Moorestown Mall

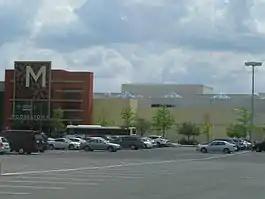
Moorestown Mall in 2012

In 2011, Moorestown residents voted to allow liquor sales at the Moorestown Mall in order to increase revenues at the mall. As a result, several upscale, polished casual restaurants have been opened, highlighted by the Philadelphia region's first Yard House sports-bar restaurant and Distrito, a restaurant from the Garces Group.